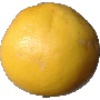
Label: Grapefruit White 1